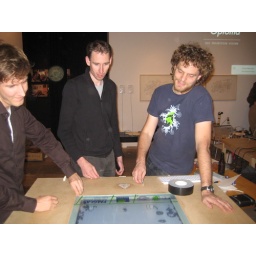
The table was later finished in white with pixel lettering.